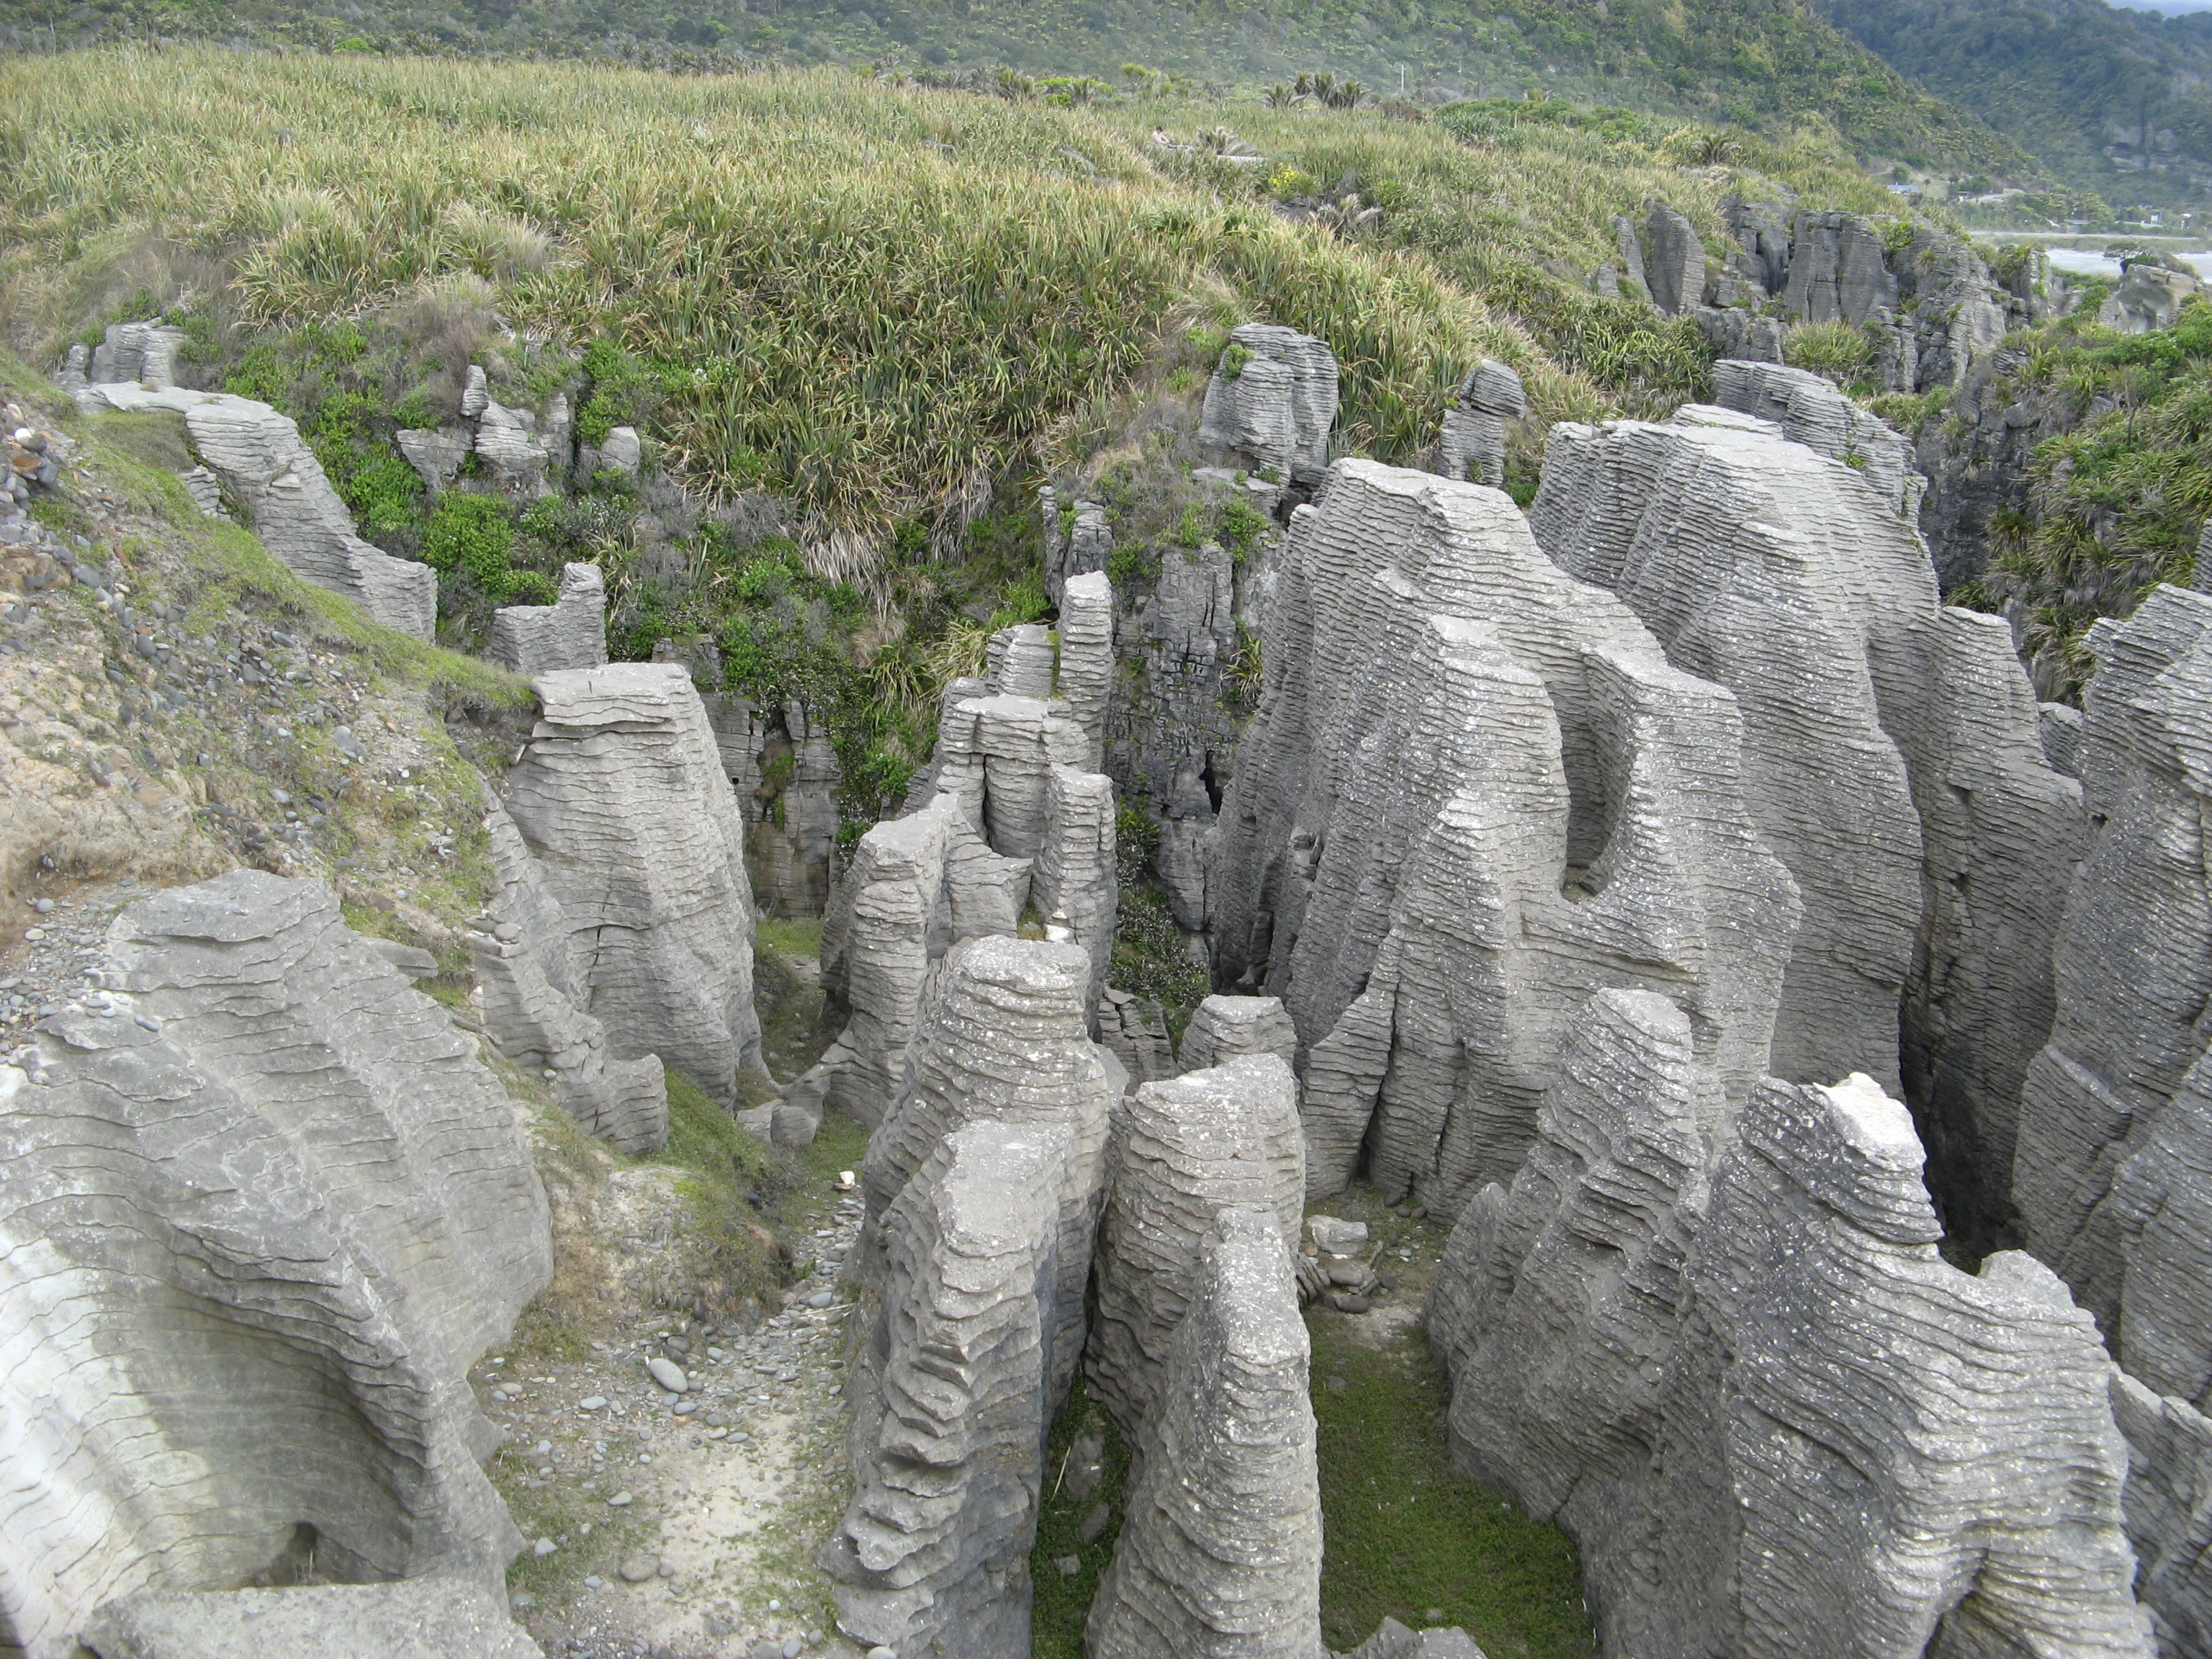
rock, valley, mountain range, formation, cliff, terrain, ridge, stones, geology, outcrop, badlands, new zealand, plateau, punakaiki, wadi, bedrock, pancake rocks